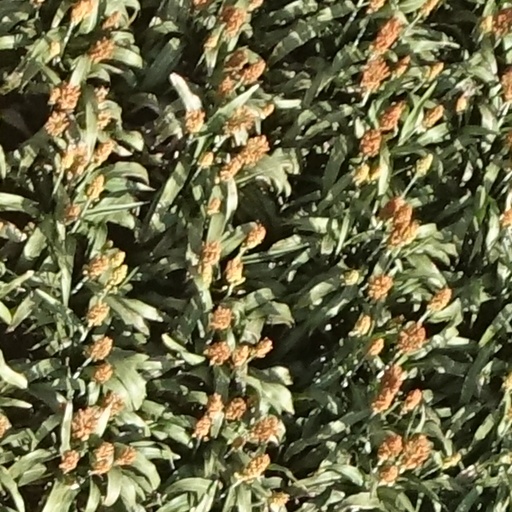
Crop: sorghum